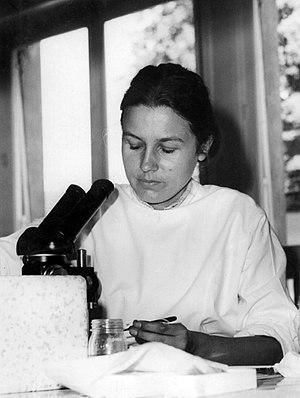
Françoise Blanc, dans son laboratoire de génétique, à Tunis.
Françoise Blanc, née le 1ᵉʳ octobre 1936 à Vauchelles-les-Quesnoy et morte le 24 janvier 2017 à Montferrier-sur-Lez, est une biologiste française.